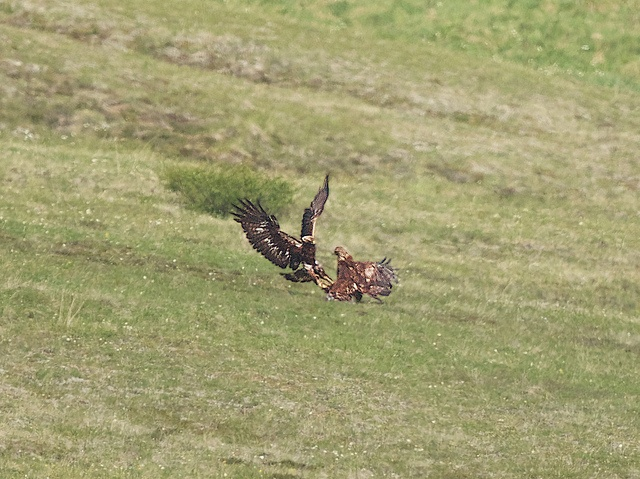
Two very big birds fighting in a grassy field.
Two large birds are on the grass on a hill.
Action shot of a bird of prey attacking another bird.
There are two birds together on this field
two birds in a field of grass near one another